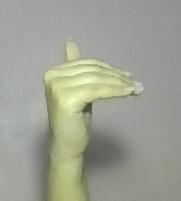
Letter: khaa